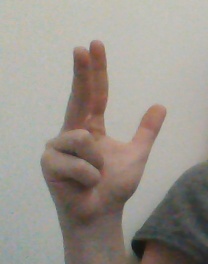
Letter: al